Leonardo Gallitelli

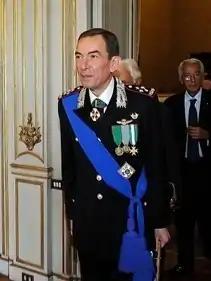
Gallitelli in 2009

General Leonardo Gallitelli (born 9 June 1948, Taranto) is an Italian general and politician. He served as commander of the Carabinieri from June 2009 to 15 January 2015.